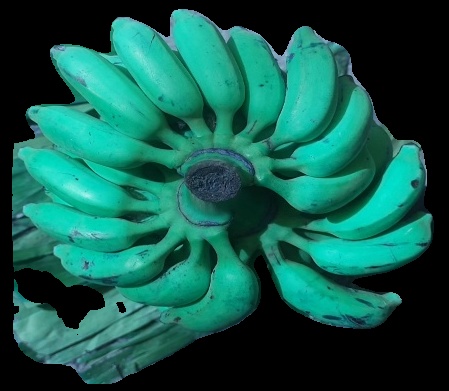
Variety: elakki-bale
Grade: grade3